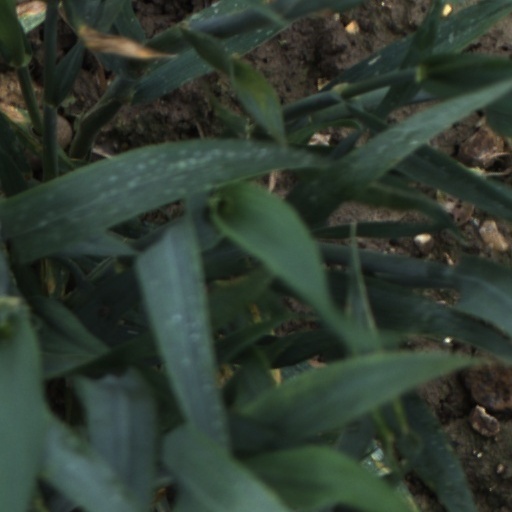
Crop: wheat